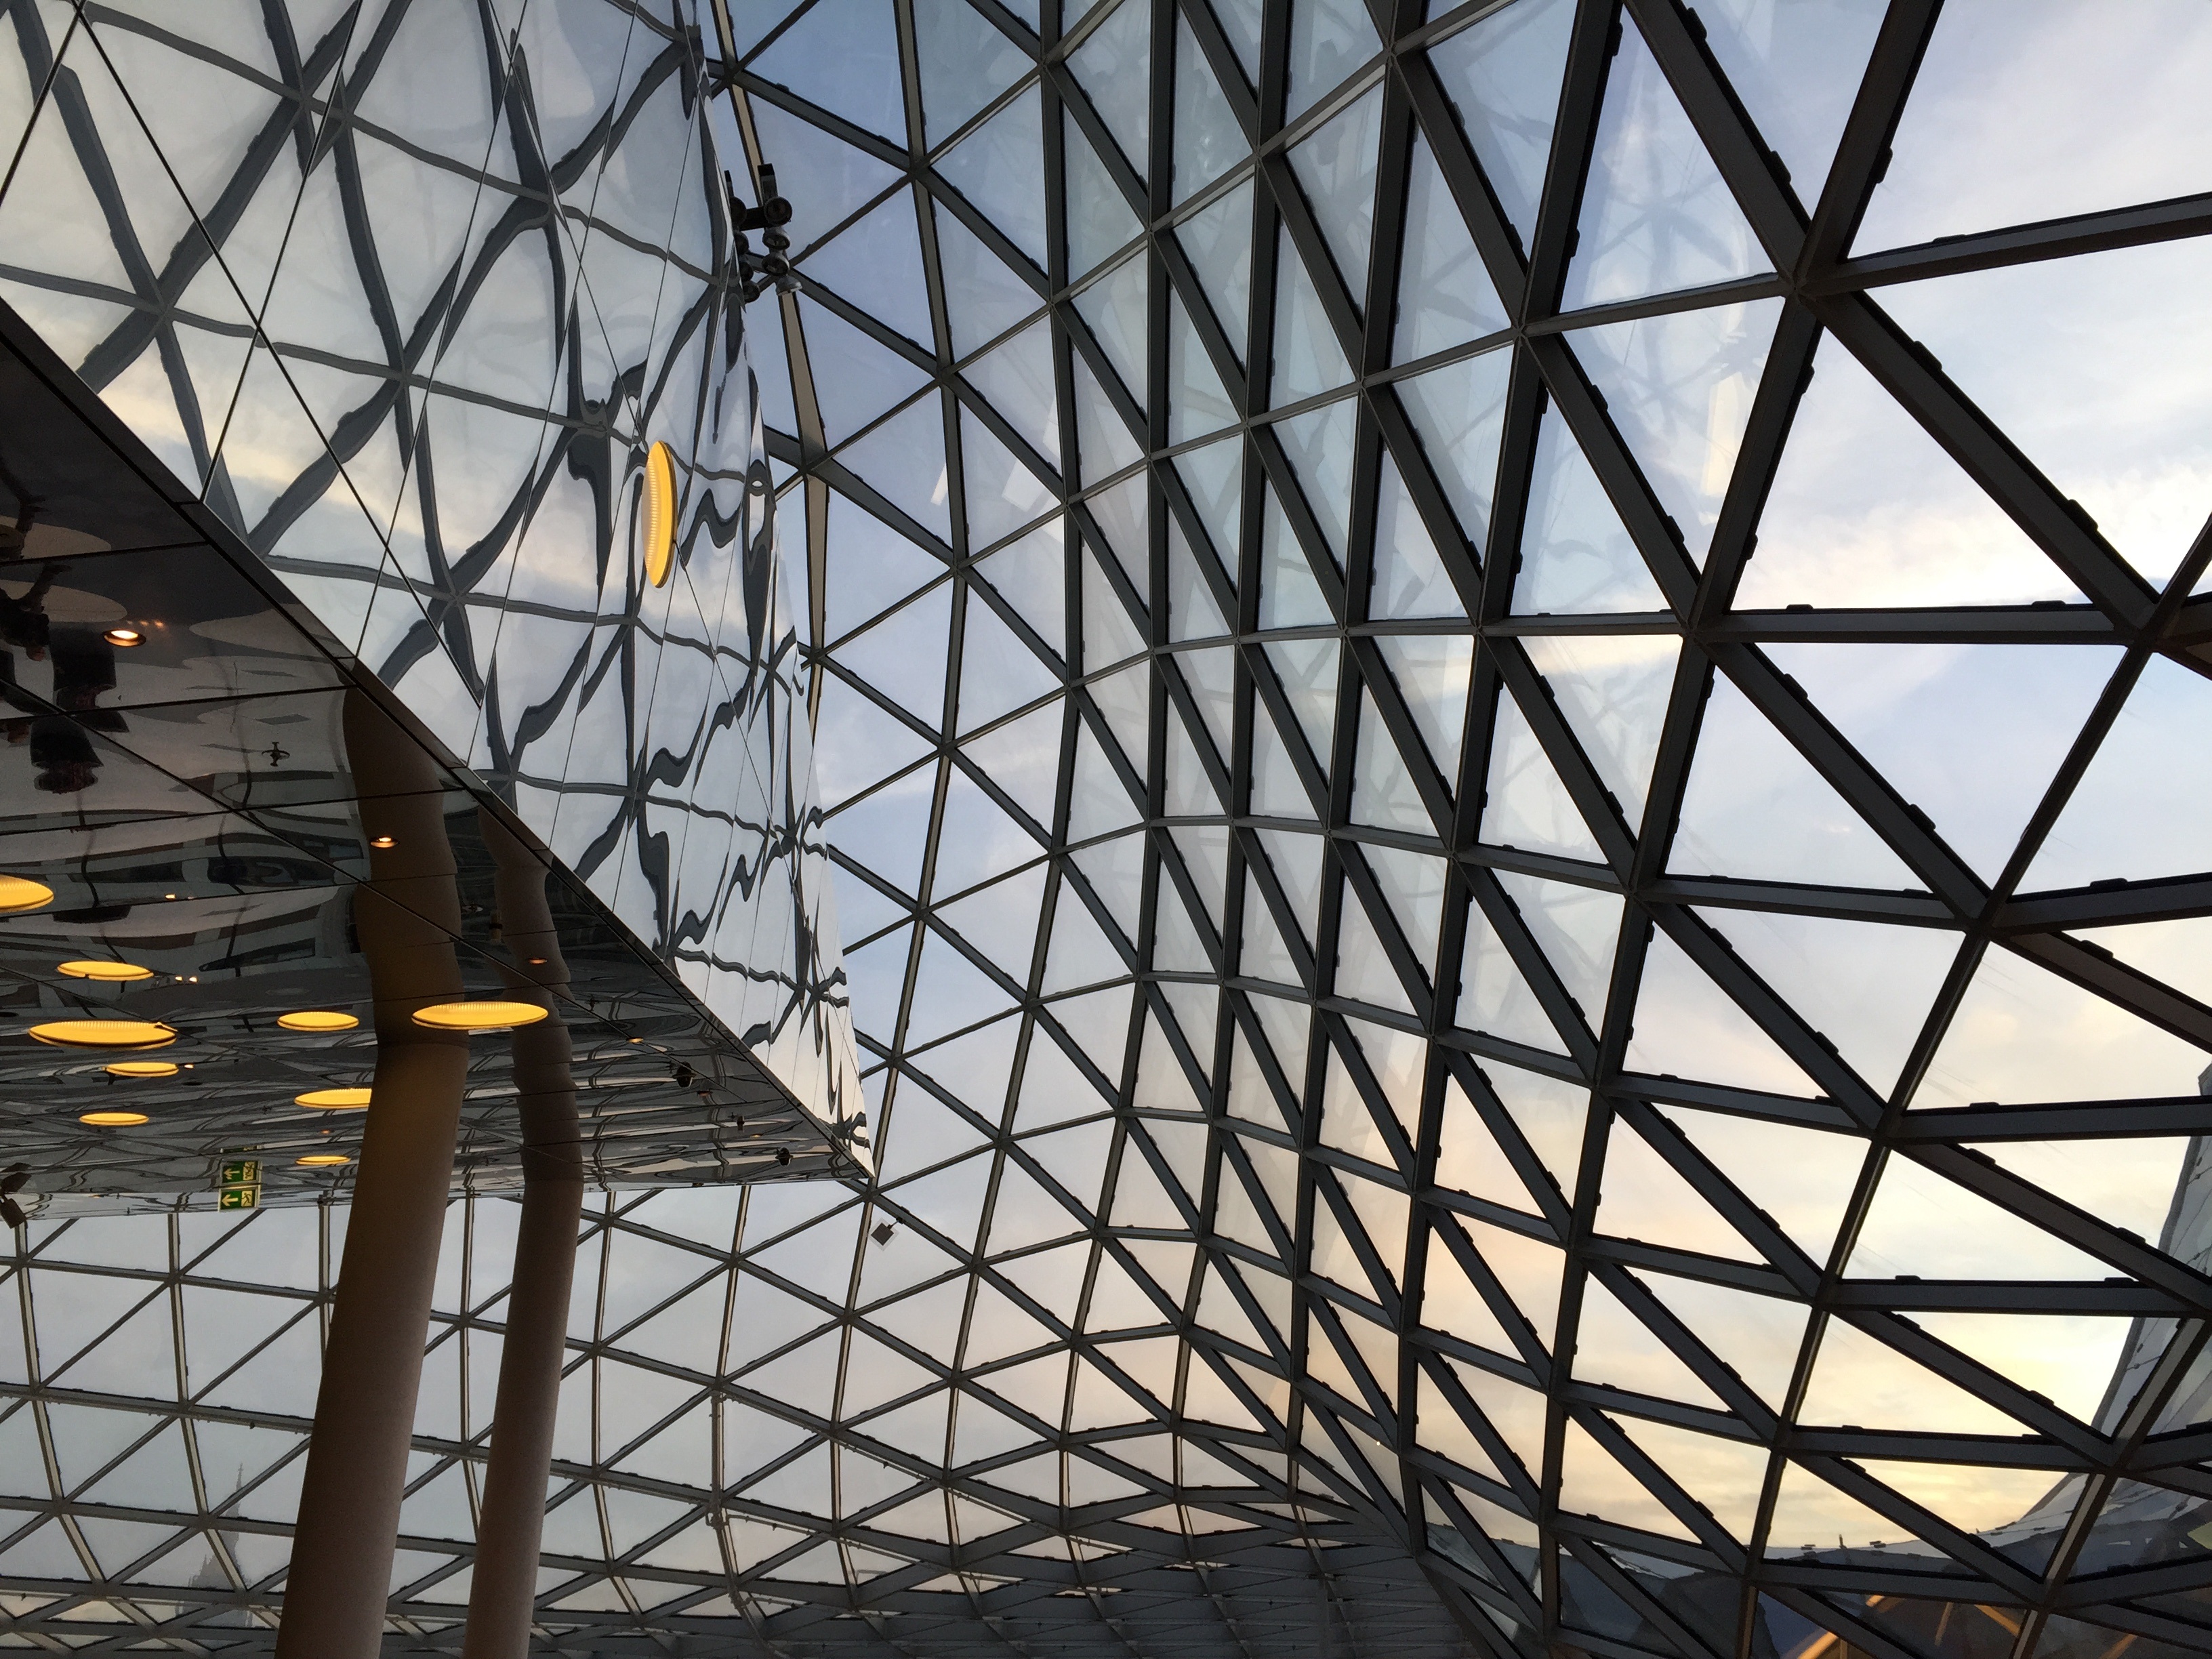
architecture, structure, roof, building, line, facade, modern architecture, design, symmetry, tourist attraction, dome, frankfurt, roof construction, daylighting, glass roof, urban area